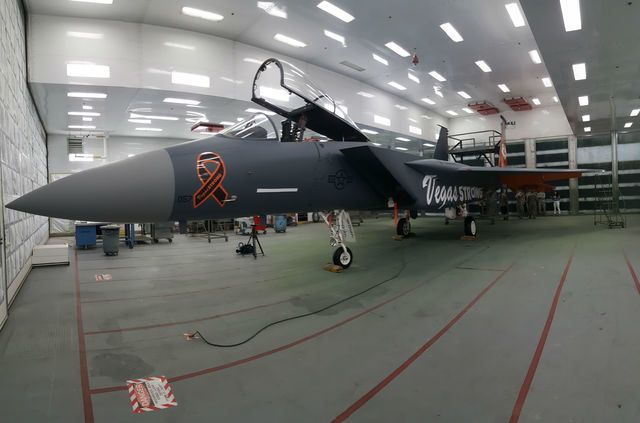
Vehicle type: Planes